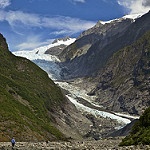
Label: glacier